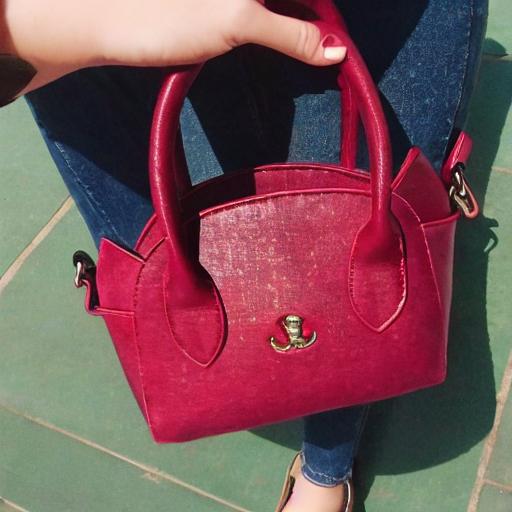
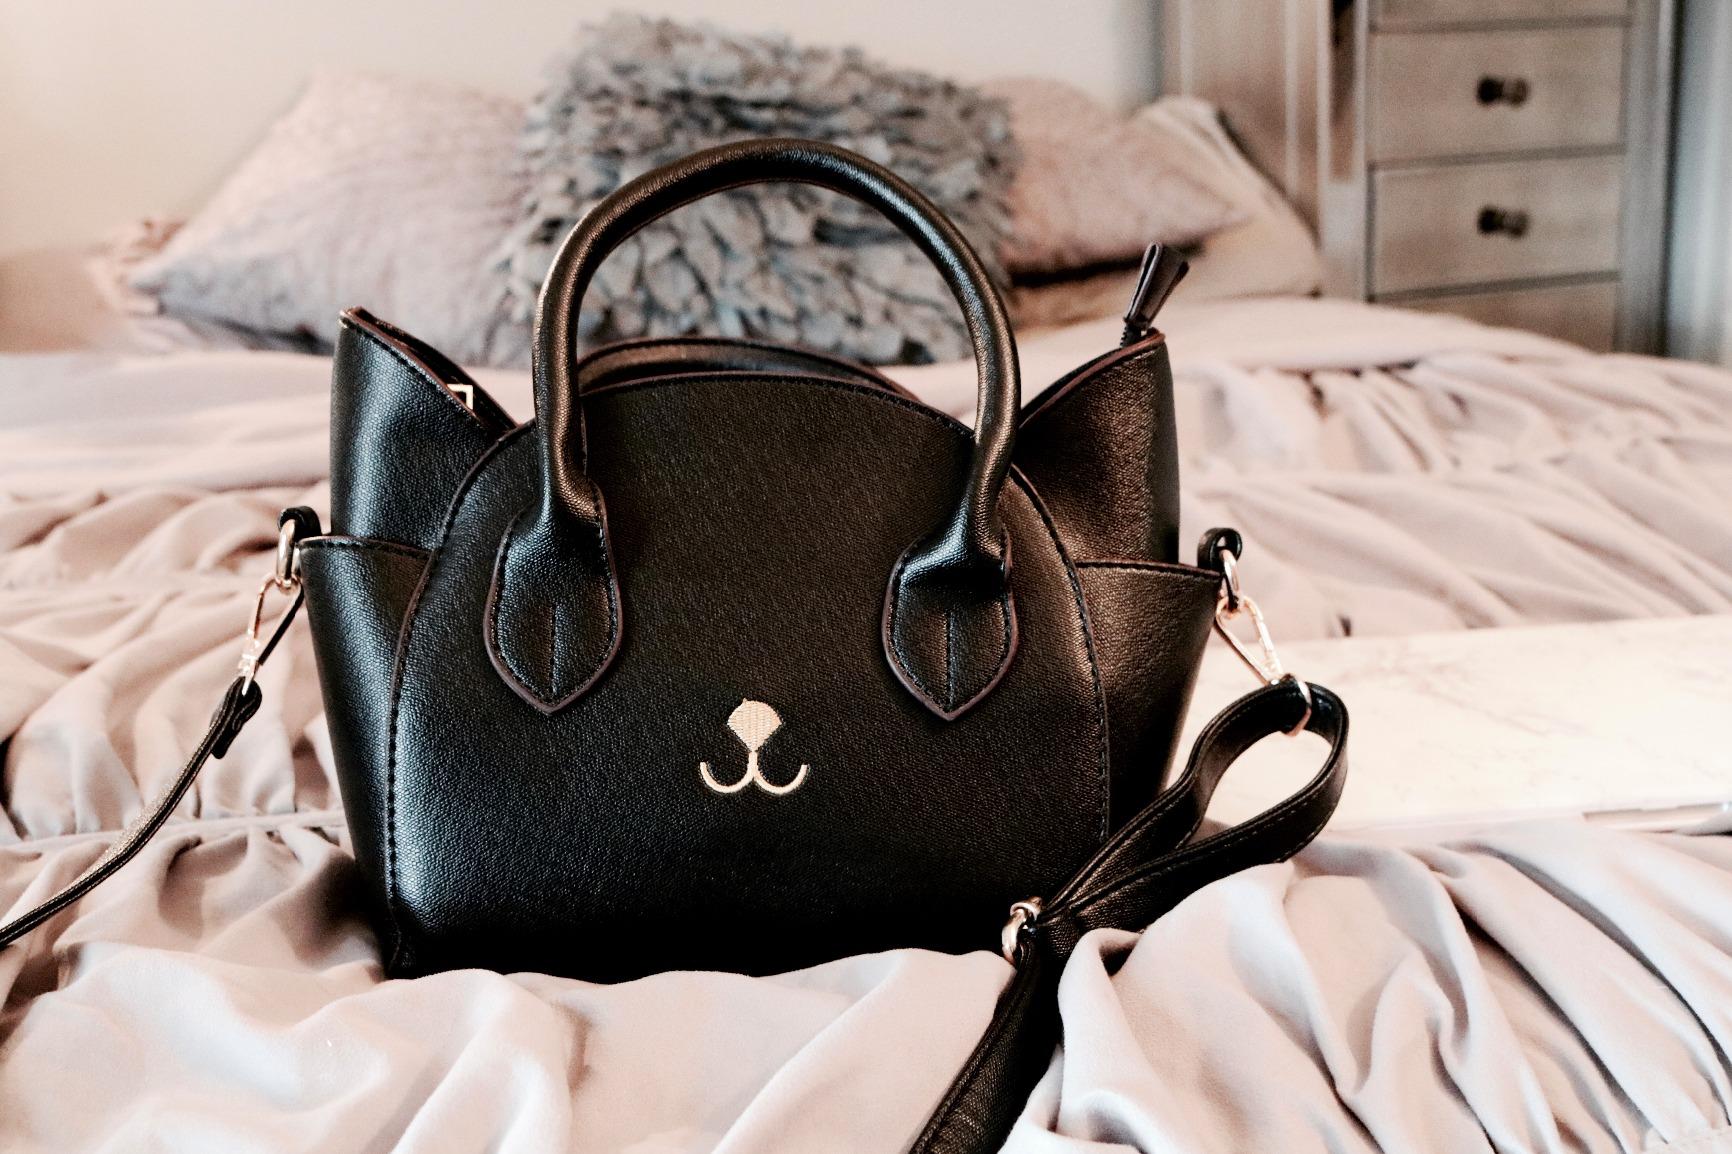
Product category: accessories_handbag
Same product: no